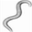
Label: worm